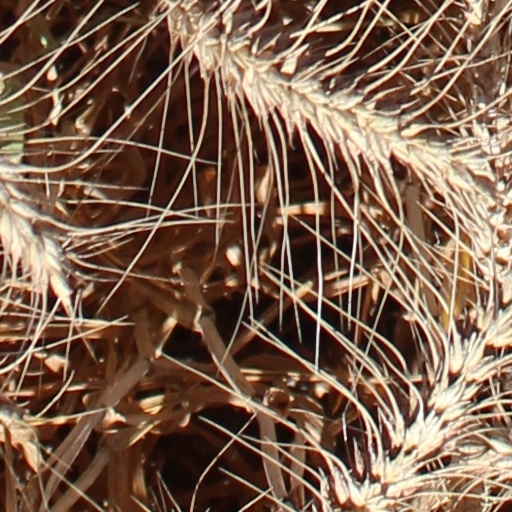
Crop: wheat